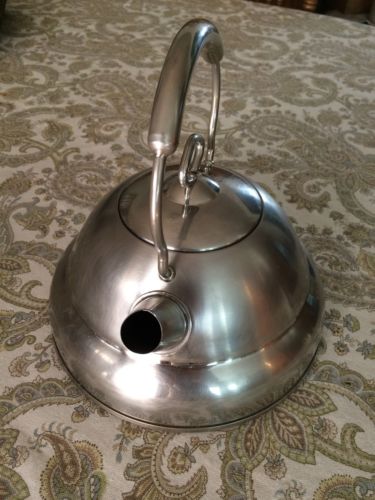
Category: kettle